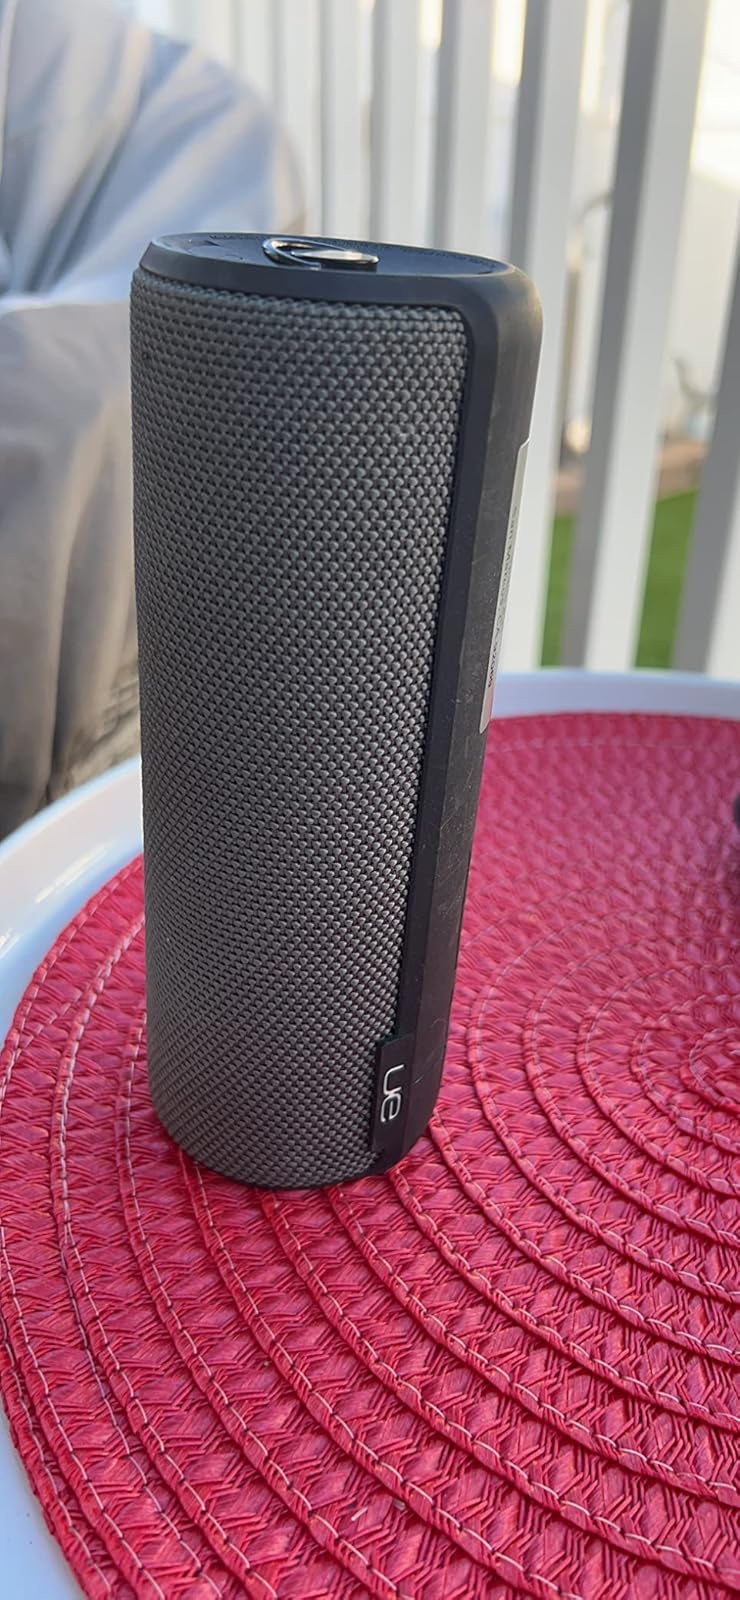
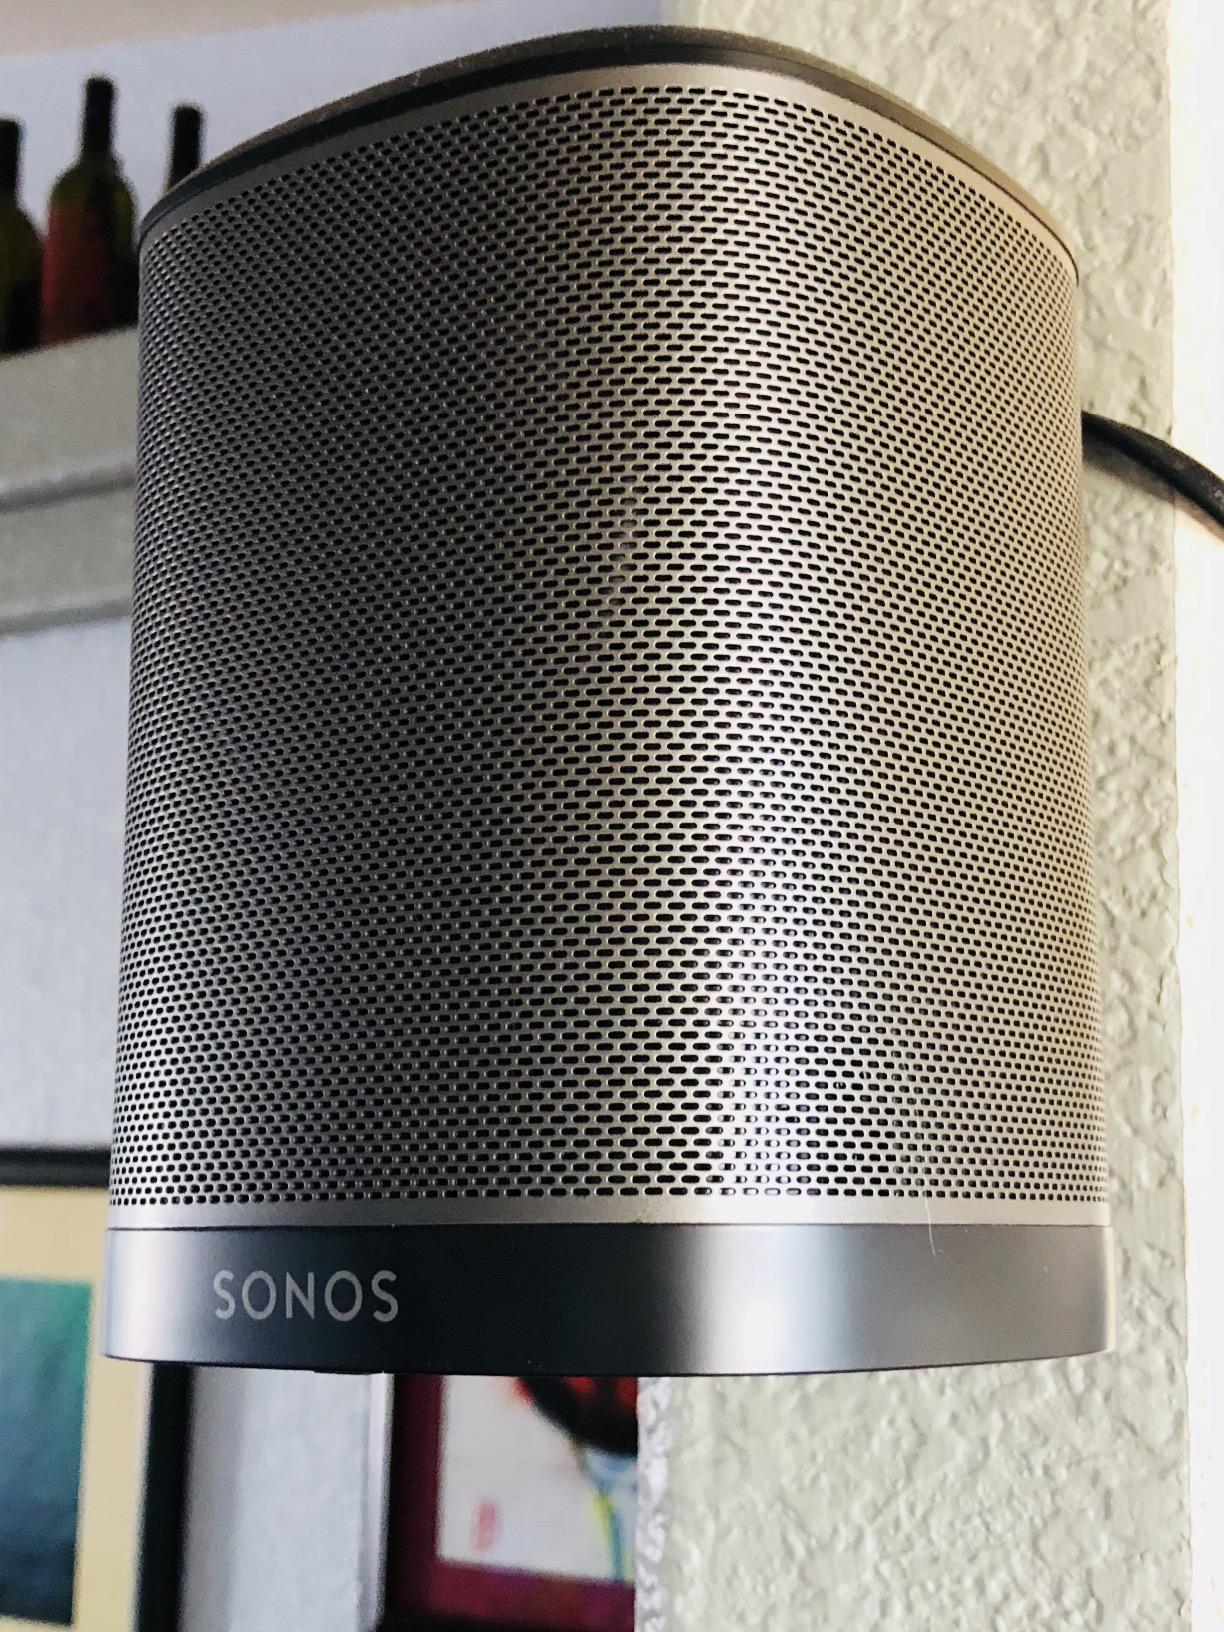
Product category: speaker
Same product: no